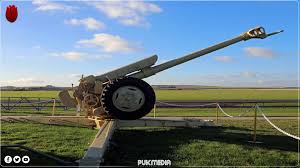
Label: Self Propelled Artillery